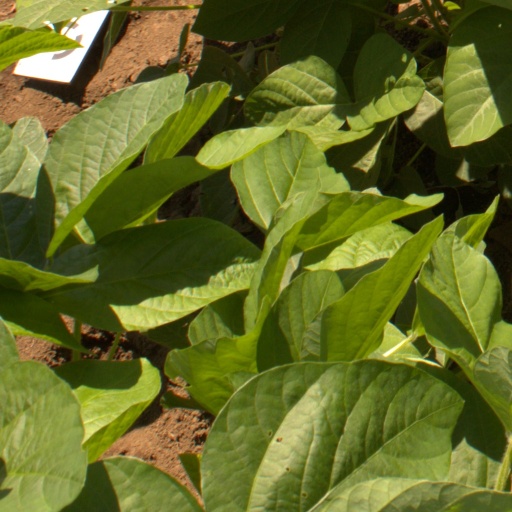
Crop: soybean